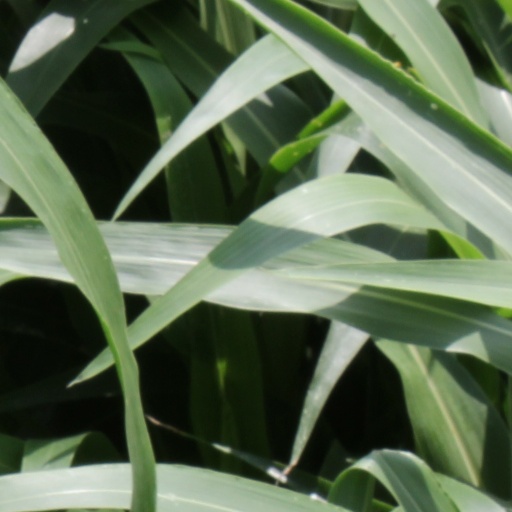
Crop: sorghum